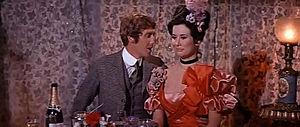
Marianne McAndrew est une actrice américaine.